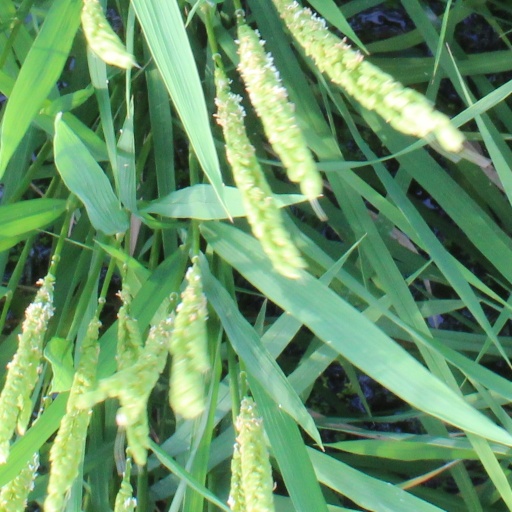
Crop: rice